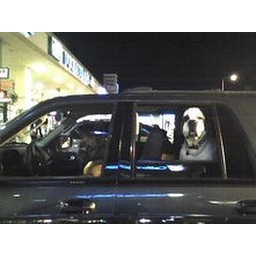
These dogs were guarding the truck in a good-old American LA strip mall.